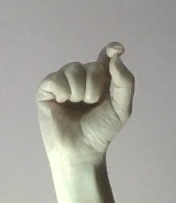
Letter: fa